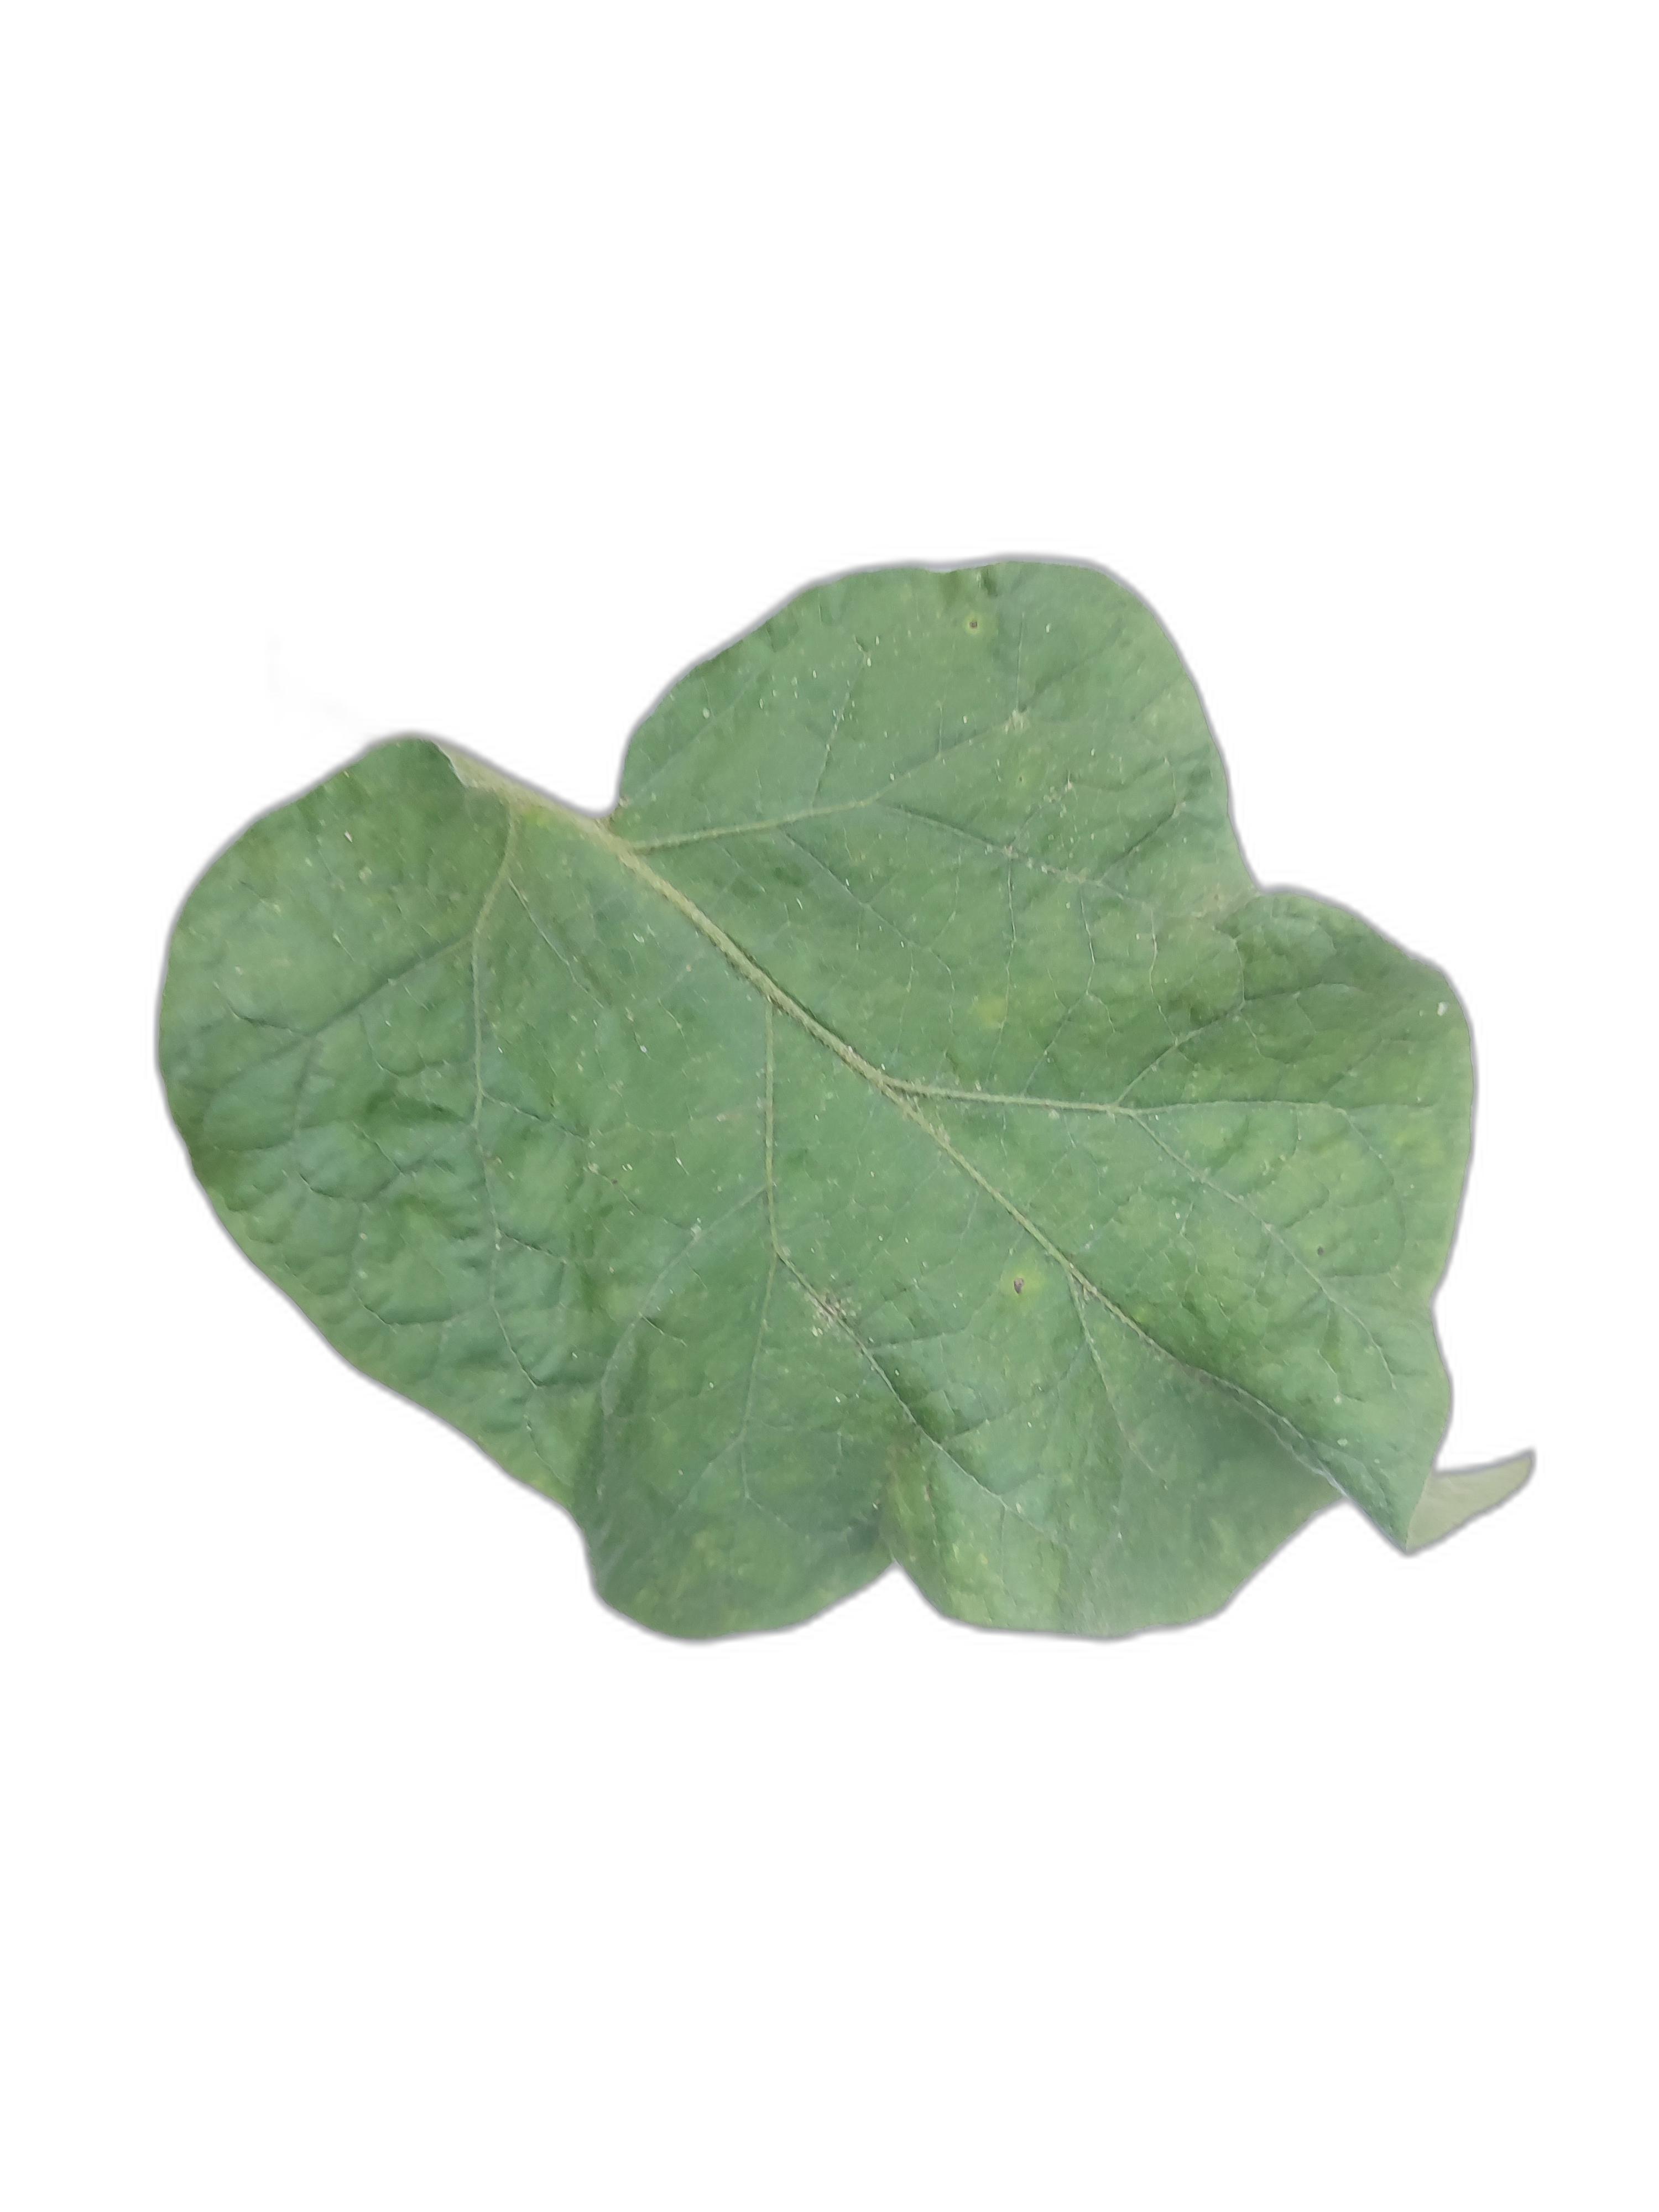
Label: White Mold Disease